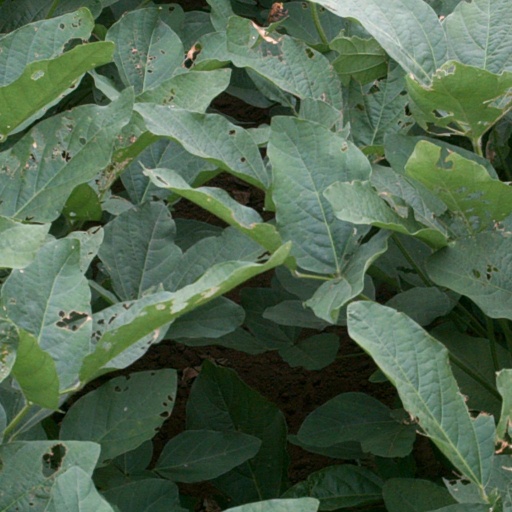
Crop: soybean